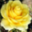
Label: rose